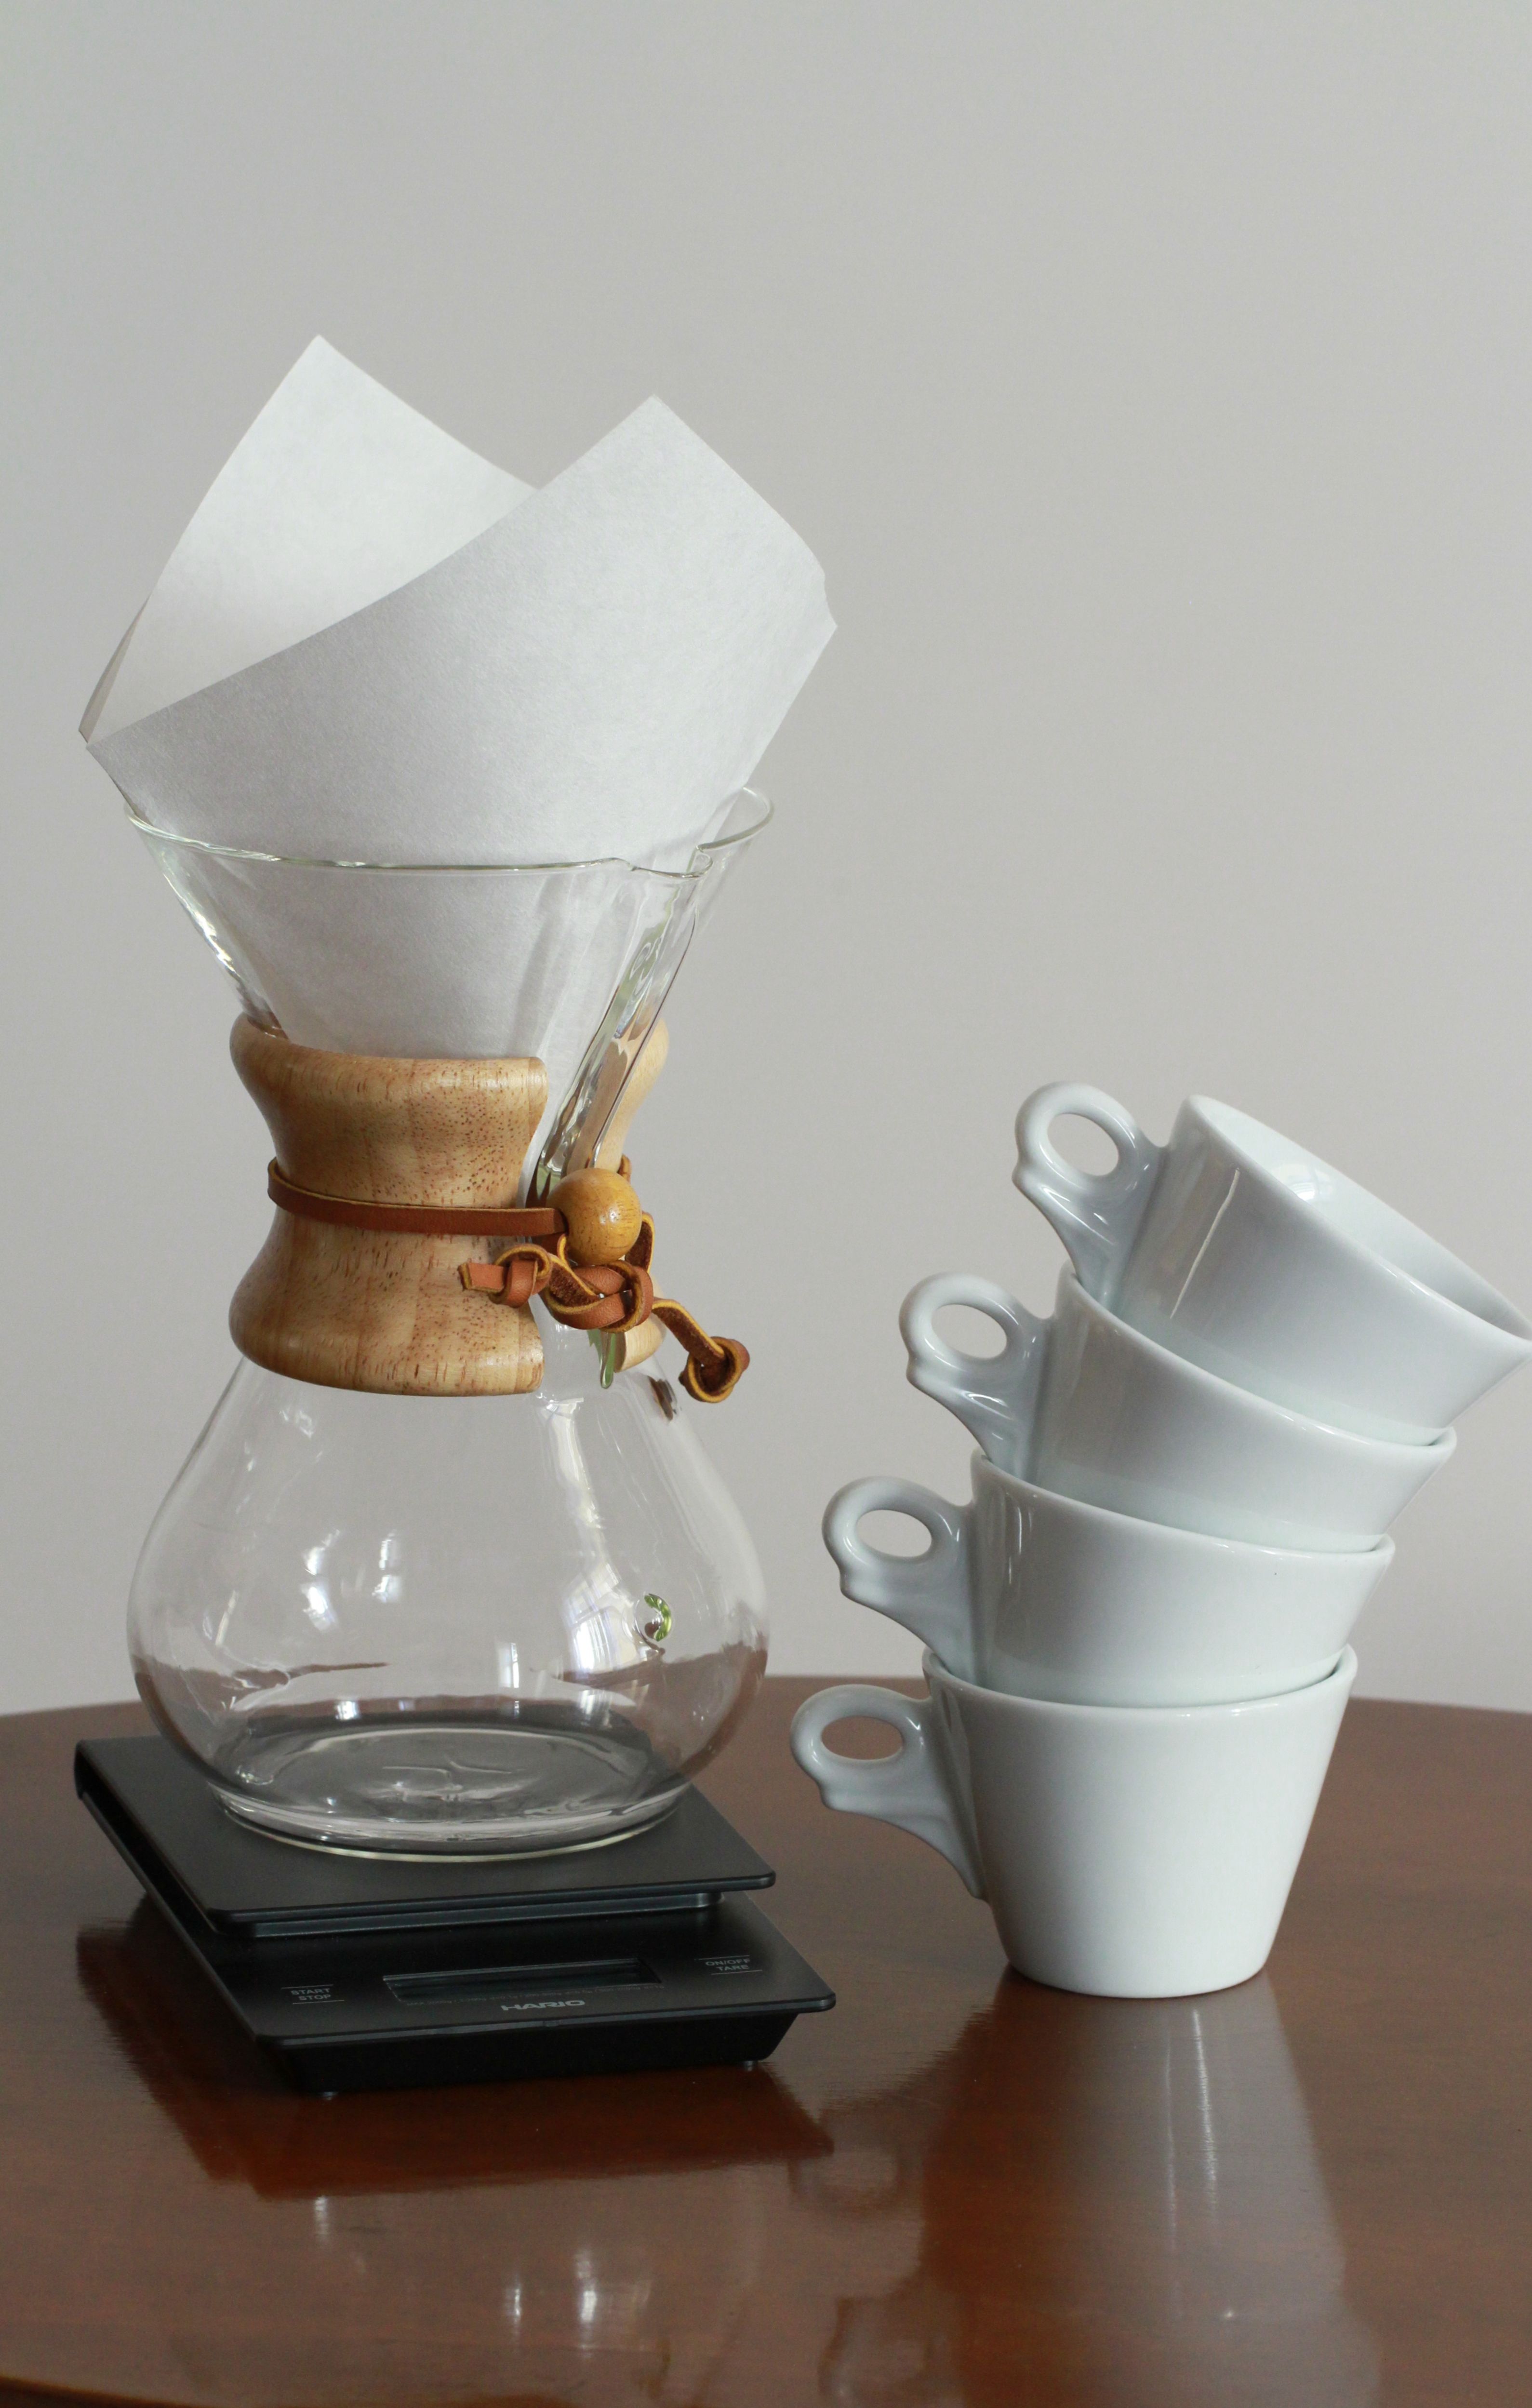
coffee, white, glass, cup, drink, lamp, espresso, lighting, coffee cup, chemex, product, filterk v, small appliance